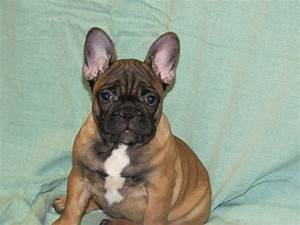
Label: cane